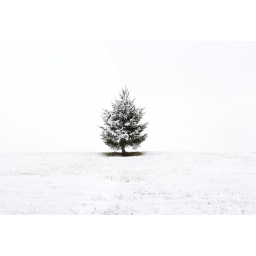
a lone tree in forest park